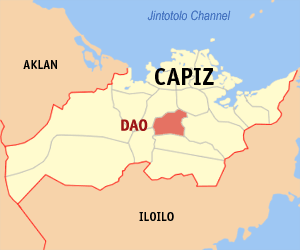
Dao est une municipalité de la province de Cápiz, aux Philippines. En 2015, la localité compte 32 496 habitants.